Woubi Chéri

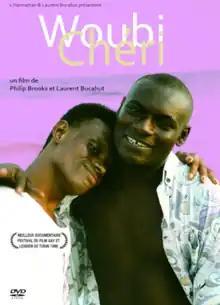
2013 region 2 PAL DVD cover

Woubi Chéri (English: "Darling Woubi") is a 1998 French/Ivorian documentary that shows a few days in the life of various members of the gay and transgender community in Abidjan, Côte d'Ivoire. At the time of its release, it was one of the very few films from Africa to deal with LGBT issues.